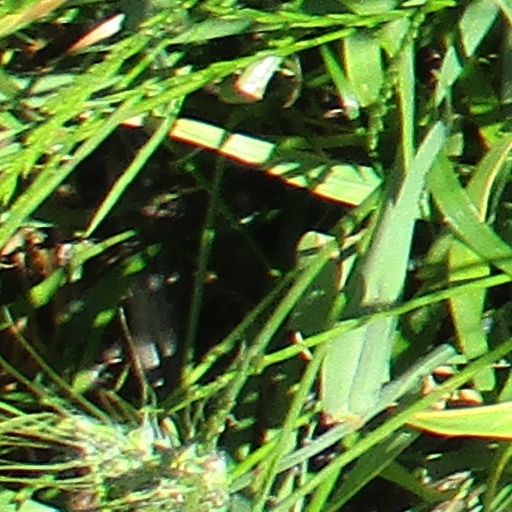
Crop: wheat